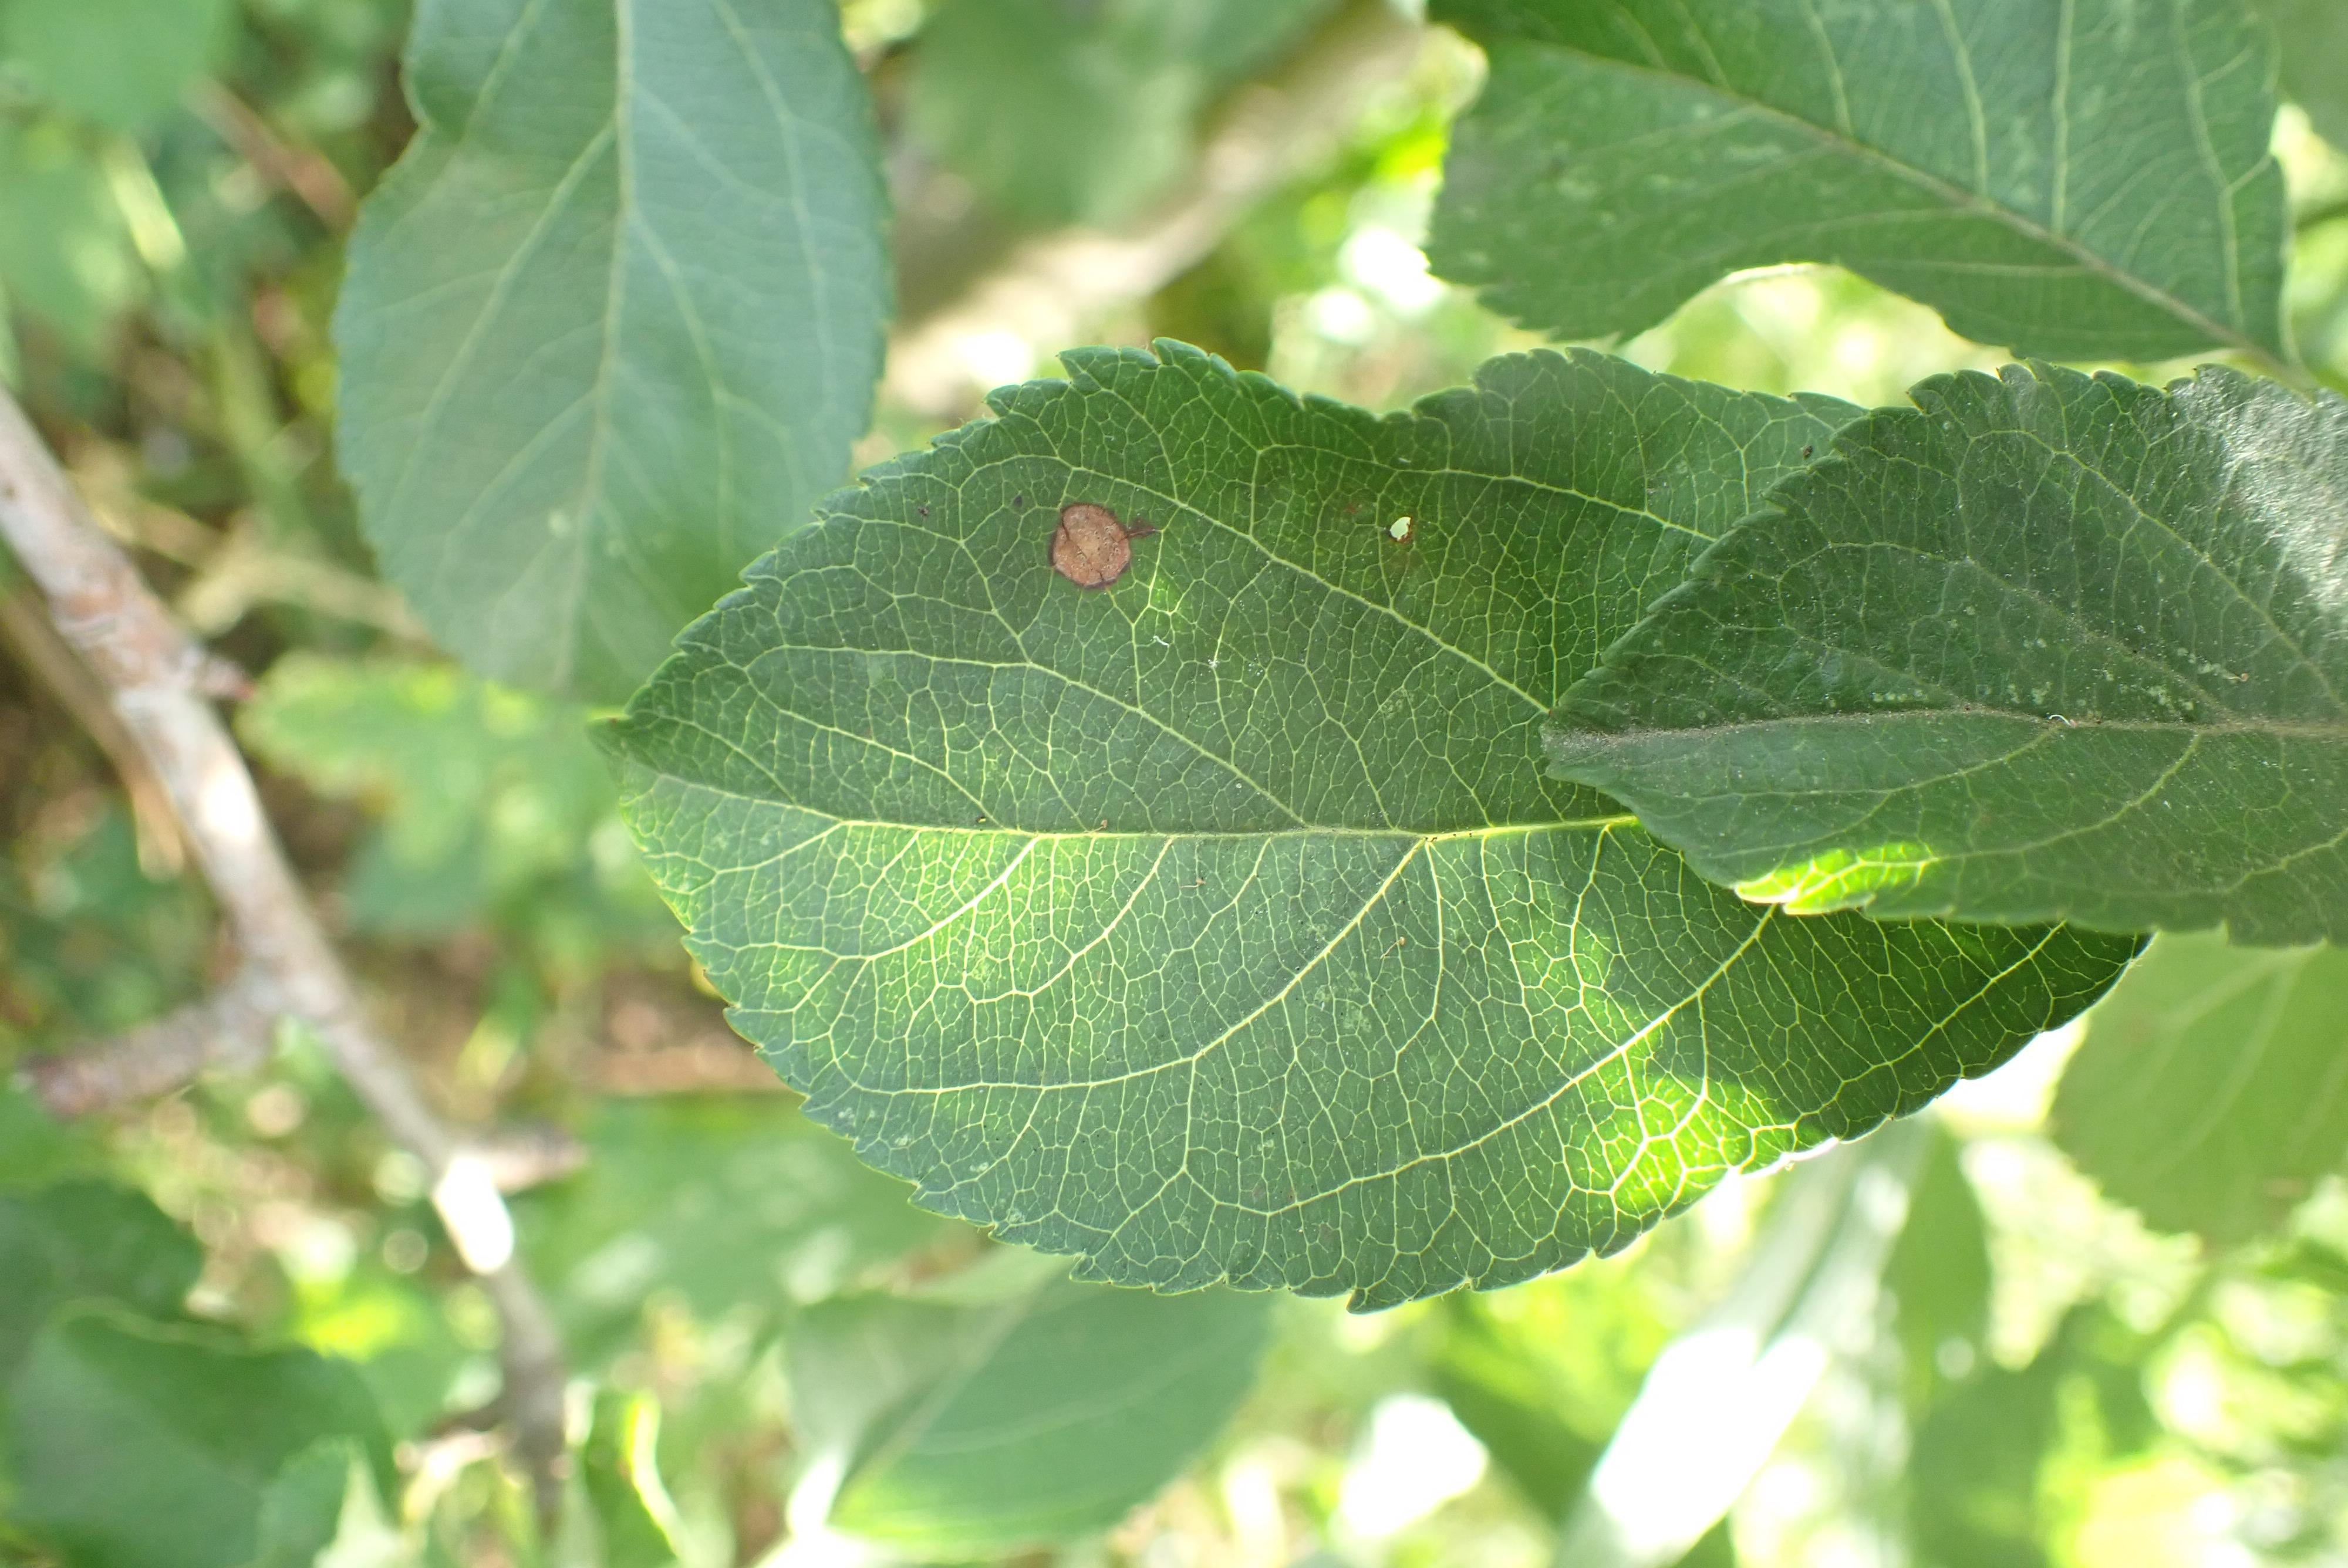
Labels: frog_eye_leaf_spot